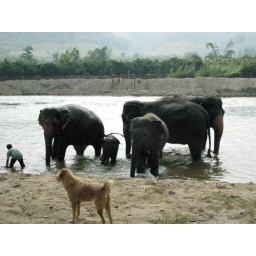
Afternoon bath in the river